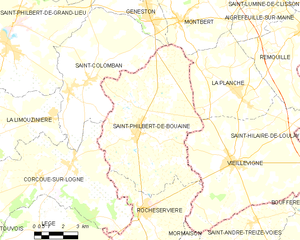
Carte des communes françaises Saint-Philbert-de-Bouaine
Saint-Philbert-de-Bouaine est une commune française située dans le département de la Vendée en région Pays de la Loire.
Saint-Philbert-de-Bouaine est une commune française située dans le département de la Vendée en région Pays de la Loire.